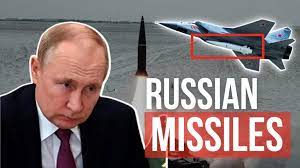
Label: Air Defense